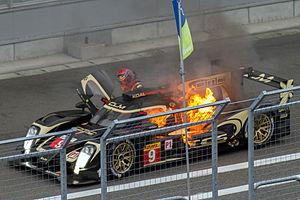
Christophe Bouchut, né le 24 septembre 1966 à Voiron, est un pilote automobile français, spécialisé dans les courses d'endurance et les courses de Grand tourisme.